Jeff Sessions

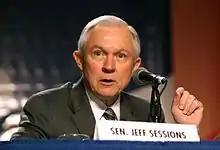
Jeff Sessions speaking at the Values Voter Summit in Washington, D.C.

Sessions was an opponent of legal and illegal immigration during his time in Congress. He opposed the Comprehensive Immigration Reform Act of 2006, the Comprehensive Immigration Reform Act of 2007 and the bi-partisan Gang of Eight's Border Security, Economic Opportunity, and Immigration Modernization Act of 2013. He said that a pathway to citizenship for illegal immigrants undermines the rule of law, that the inflow of guest workers and immigrants depresses wages and raises unemployment for United States citizens, and that current immigration policy expands an underclass dependent on the welfare state. In a May 2006 floor speech, he said, "Fundamentally, almost no one coming from the Dominican Republic to the United States is coming because they have a skill that would benefit us and that would indicate their likely success in our society." He is a supporter of E-Verify, the federal database that allows businesses to electronically verify the immigration status of potential new hires, and has advocated for expanded construction of a Southern border fence. In 2013, Sessions said an opt-out provision in immigration legislation before Congress would allow Secretary of Homeland Security Janet Napolitano to avoid building a border fence. PolitiFact called Session's statement false, stating that the provision would allow Napolitano to determine where the fence was built, not to opt out of building it entirely.